Carib grackle

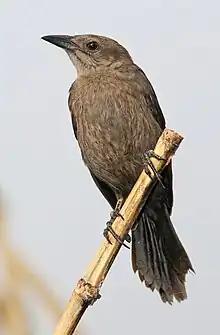
Immature Carib grackle

The breeding habitat is open areas, including cultivation and human habitation. This is a colonial breeder, with several deep, lined cup nests often being built in one tree. Two to four whitish eggs are laid. Incubation takes 12 days, with a further 14 days to fledging. This species is sometimes parasitised by the shiny cowbird ("Molothrus bonariensis"), but is quite successful at rejecting the eggs of that species.